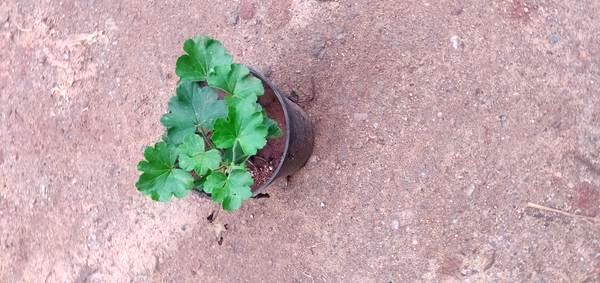
Plant: Geranium